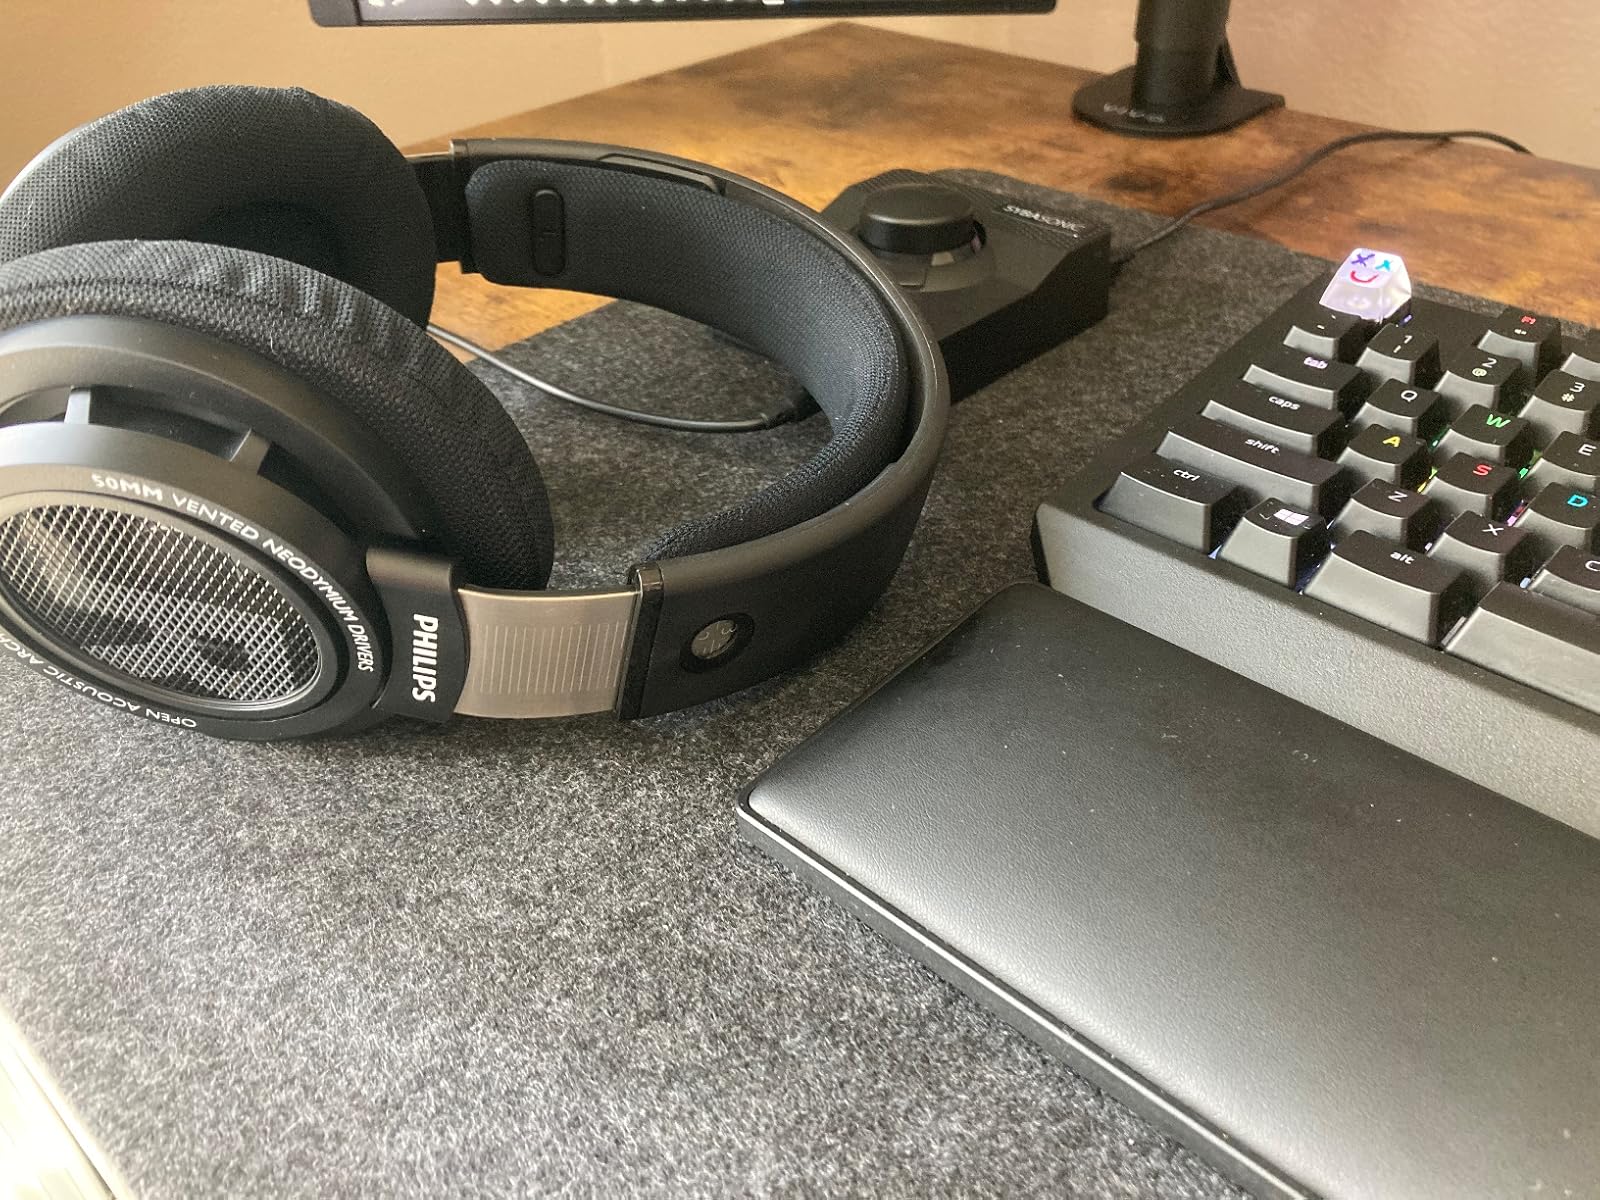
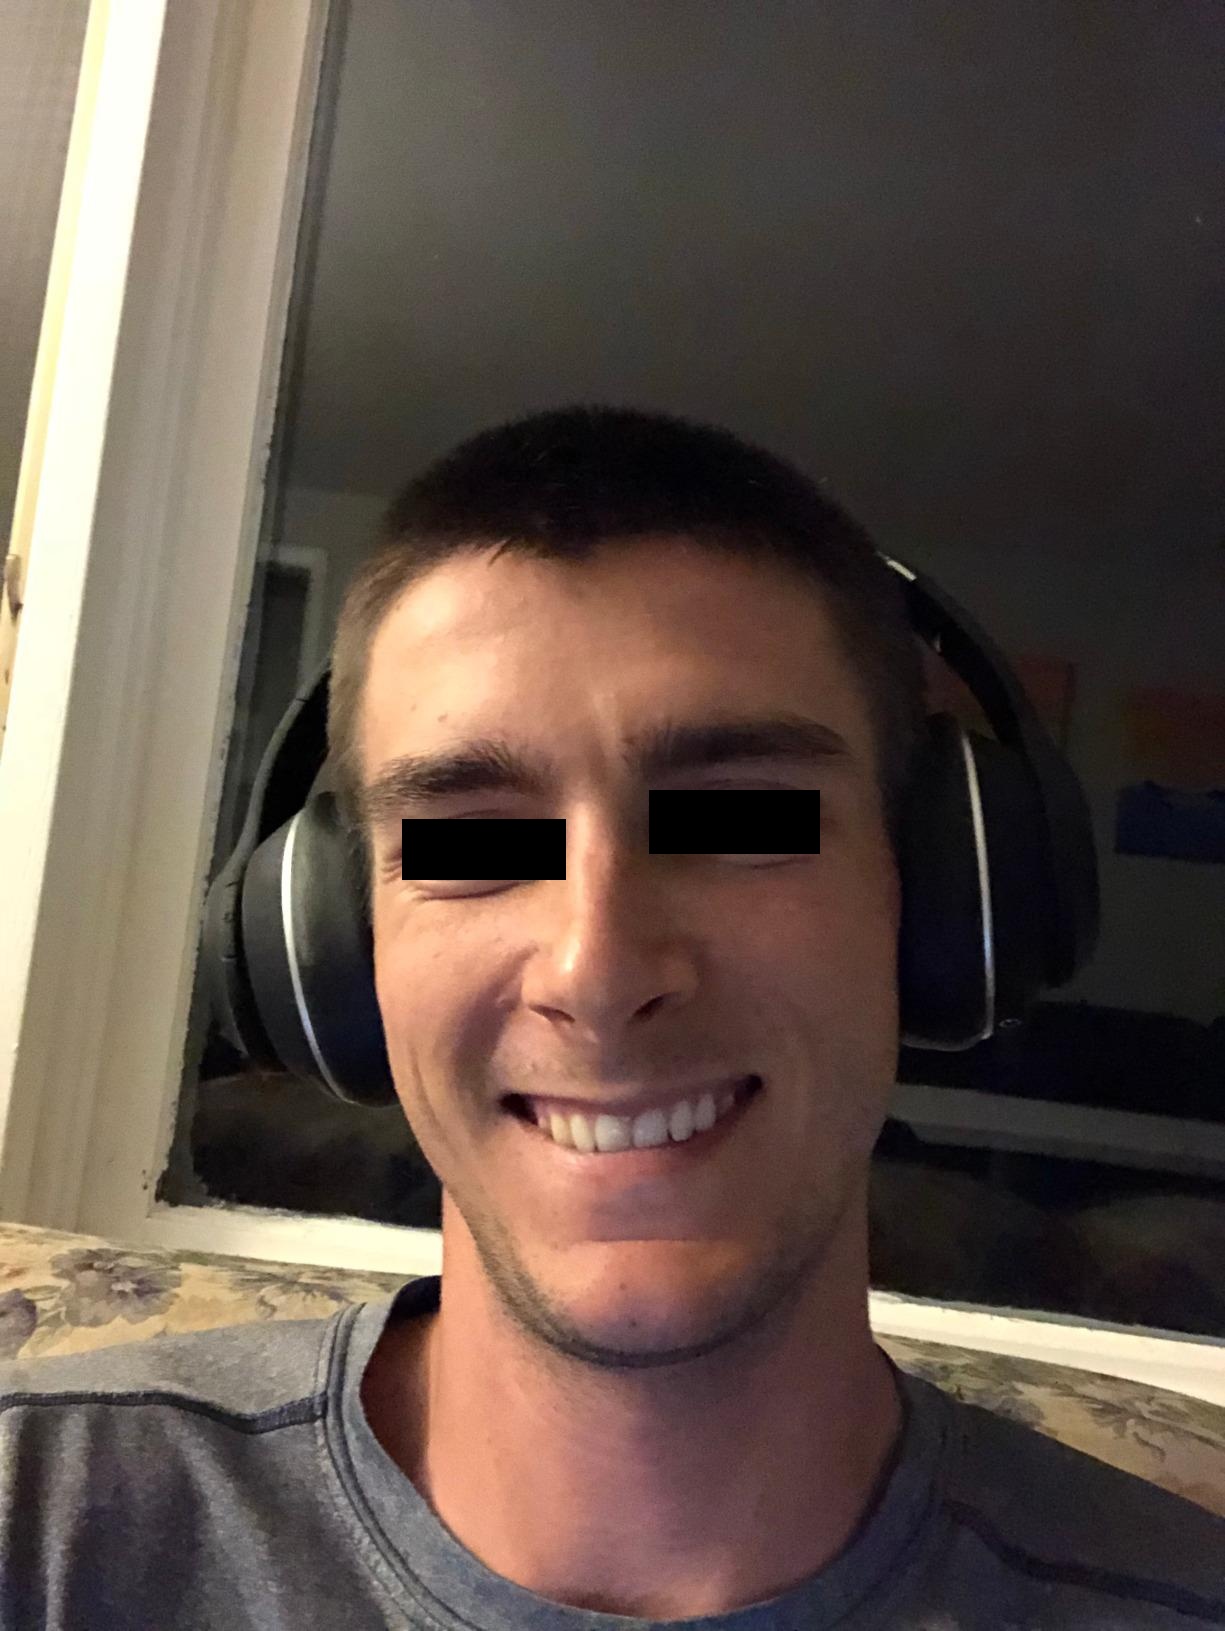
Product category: headphones
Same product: no